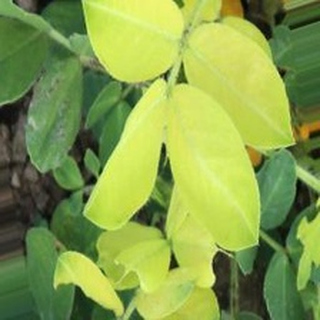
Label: groundnut_nutrition_deficiency